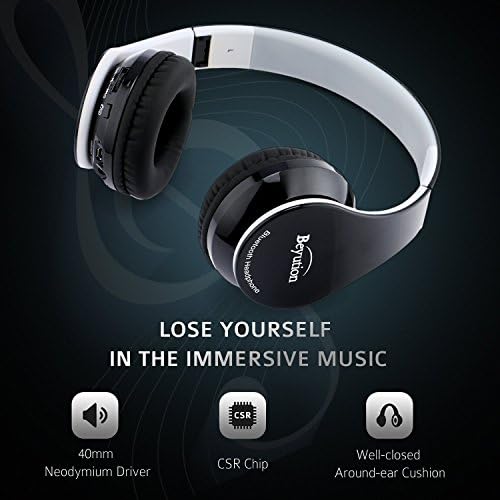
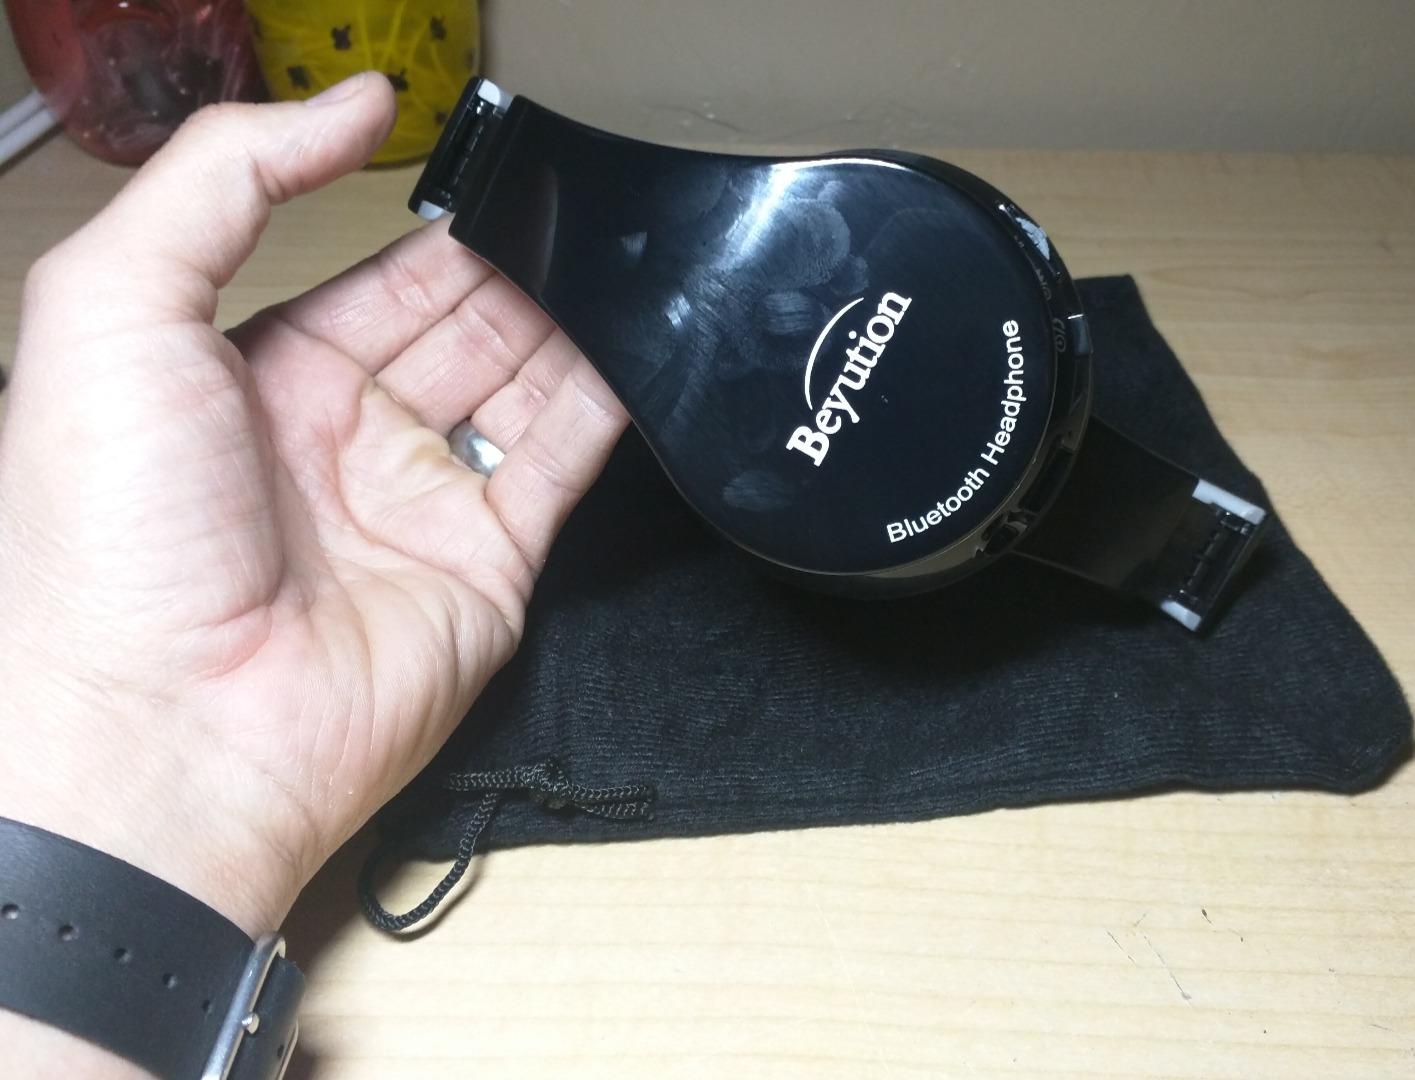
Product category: headphones
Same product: yes